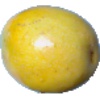
Label: Maracuja 1